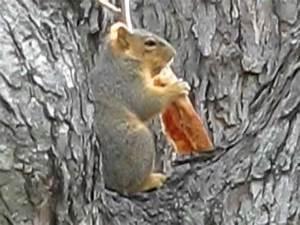
squirrel